Describe the emotion expressed in this image:  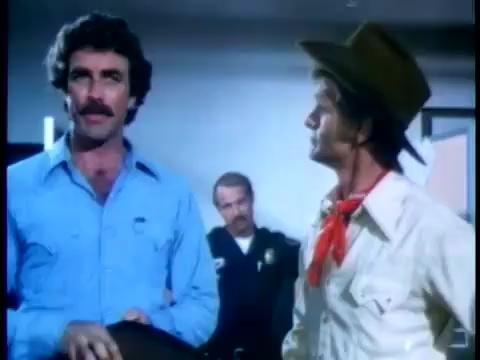
This person displays Suffering, valence and arousal with high intensity.